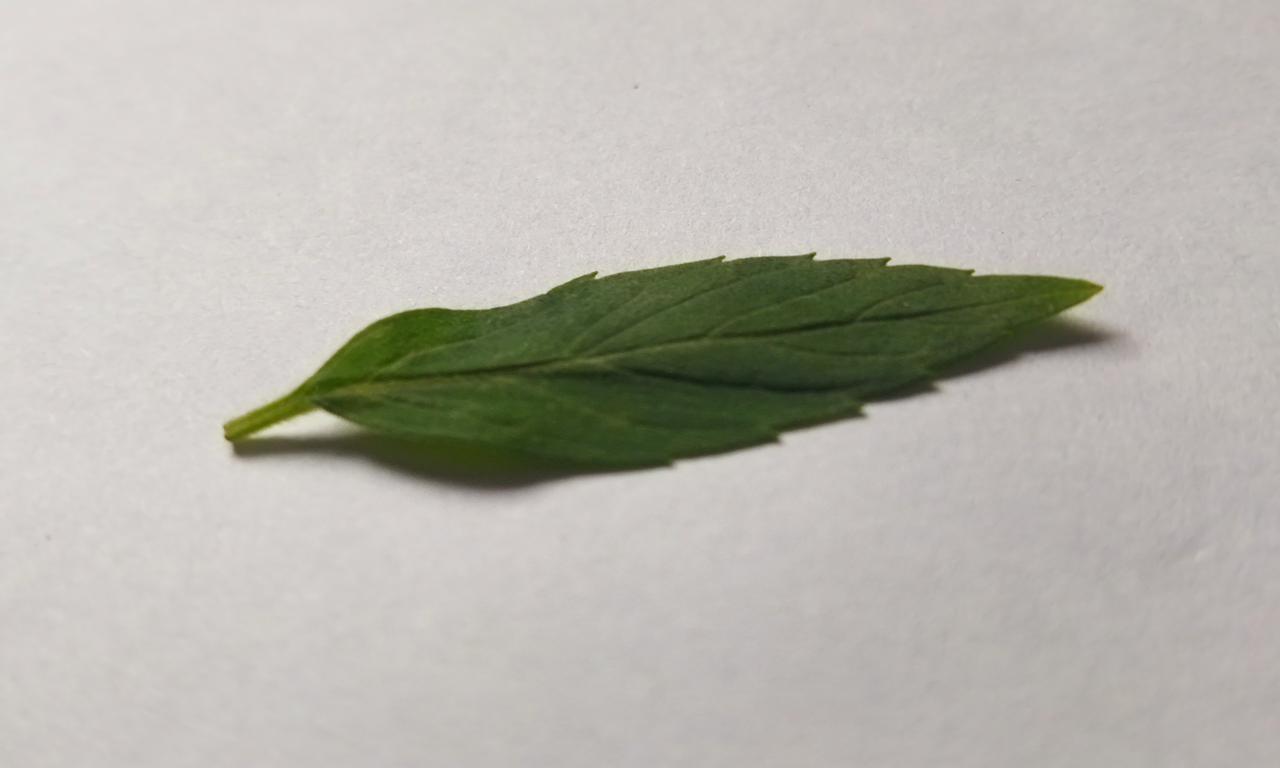
Label: Fresh